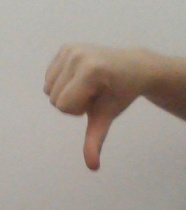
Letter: waw